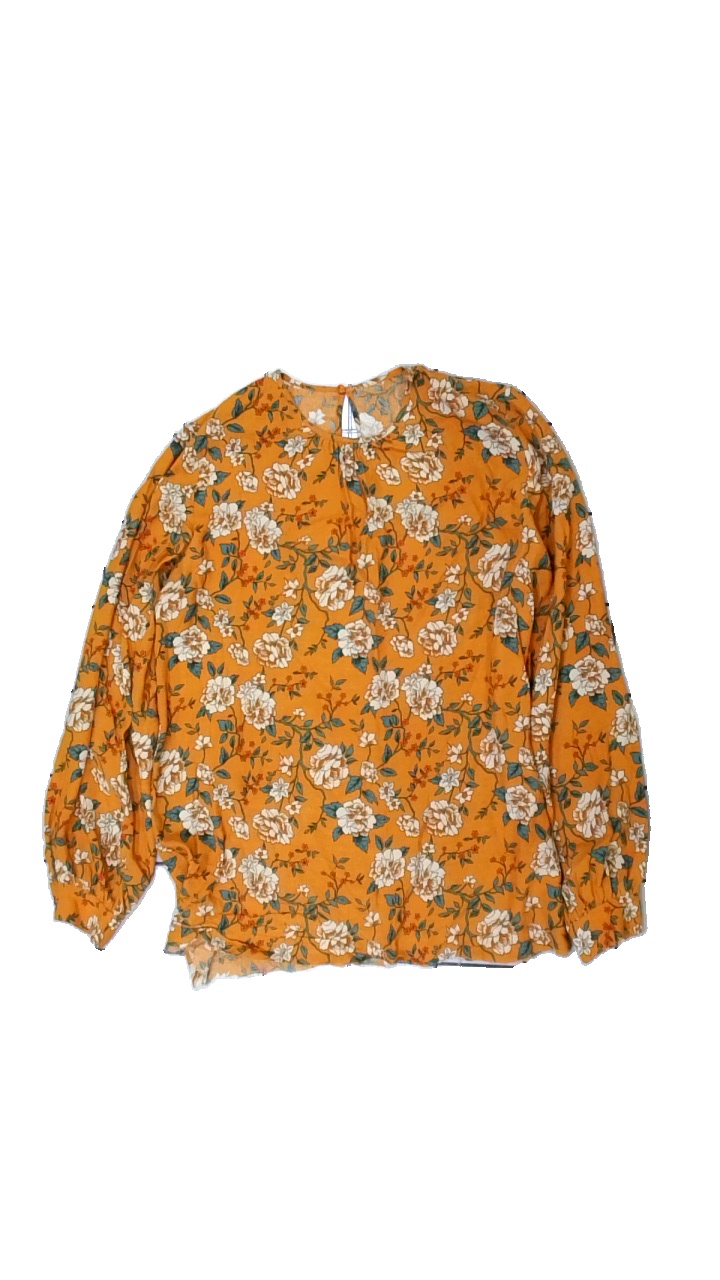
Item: Blouse (Ladies)
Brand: Missing
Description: blommig blus, lite nopprig i armhålor, lösa trådar längst ner
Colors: Orange, Green, Beige, Multicolor
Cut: Regular
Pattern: Floral print
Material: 100% viscose
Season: All
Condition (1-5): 3
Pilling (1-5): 4
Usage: Reuse
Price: <50